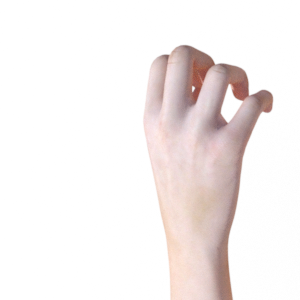
Label: rock